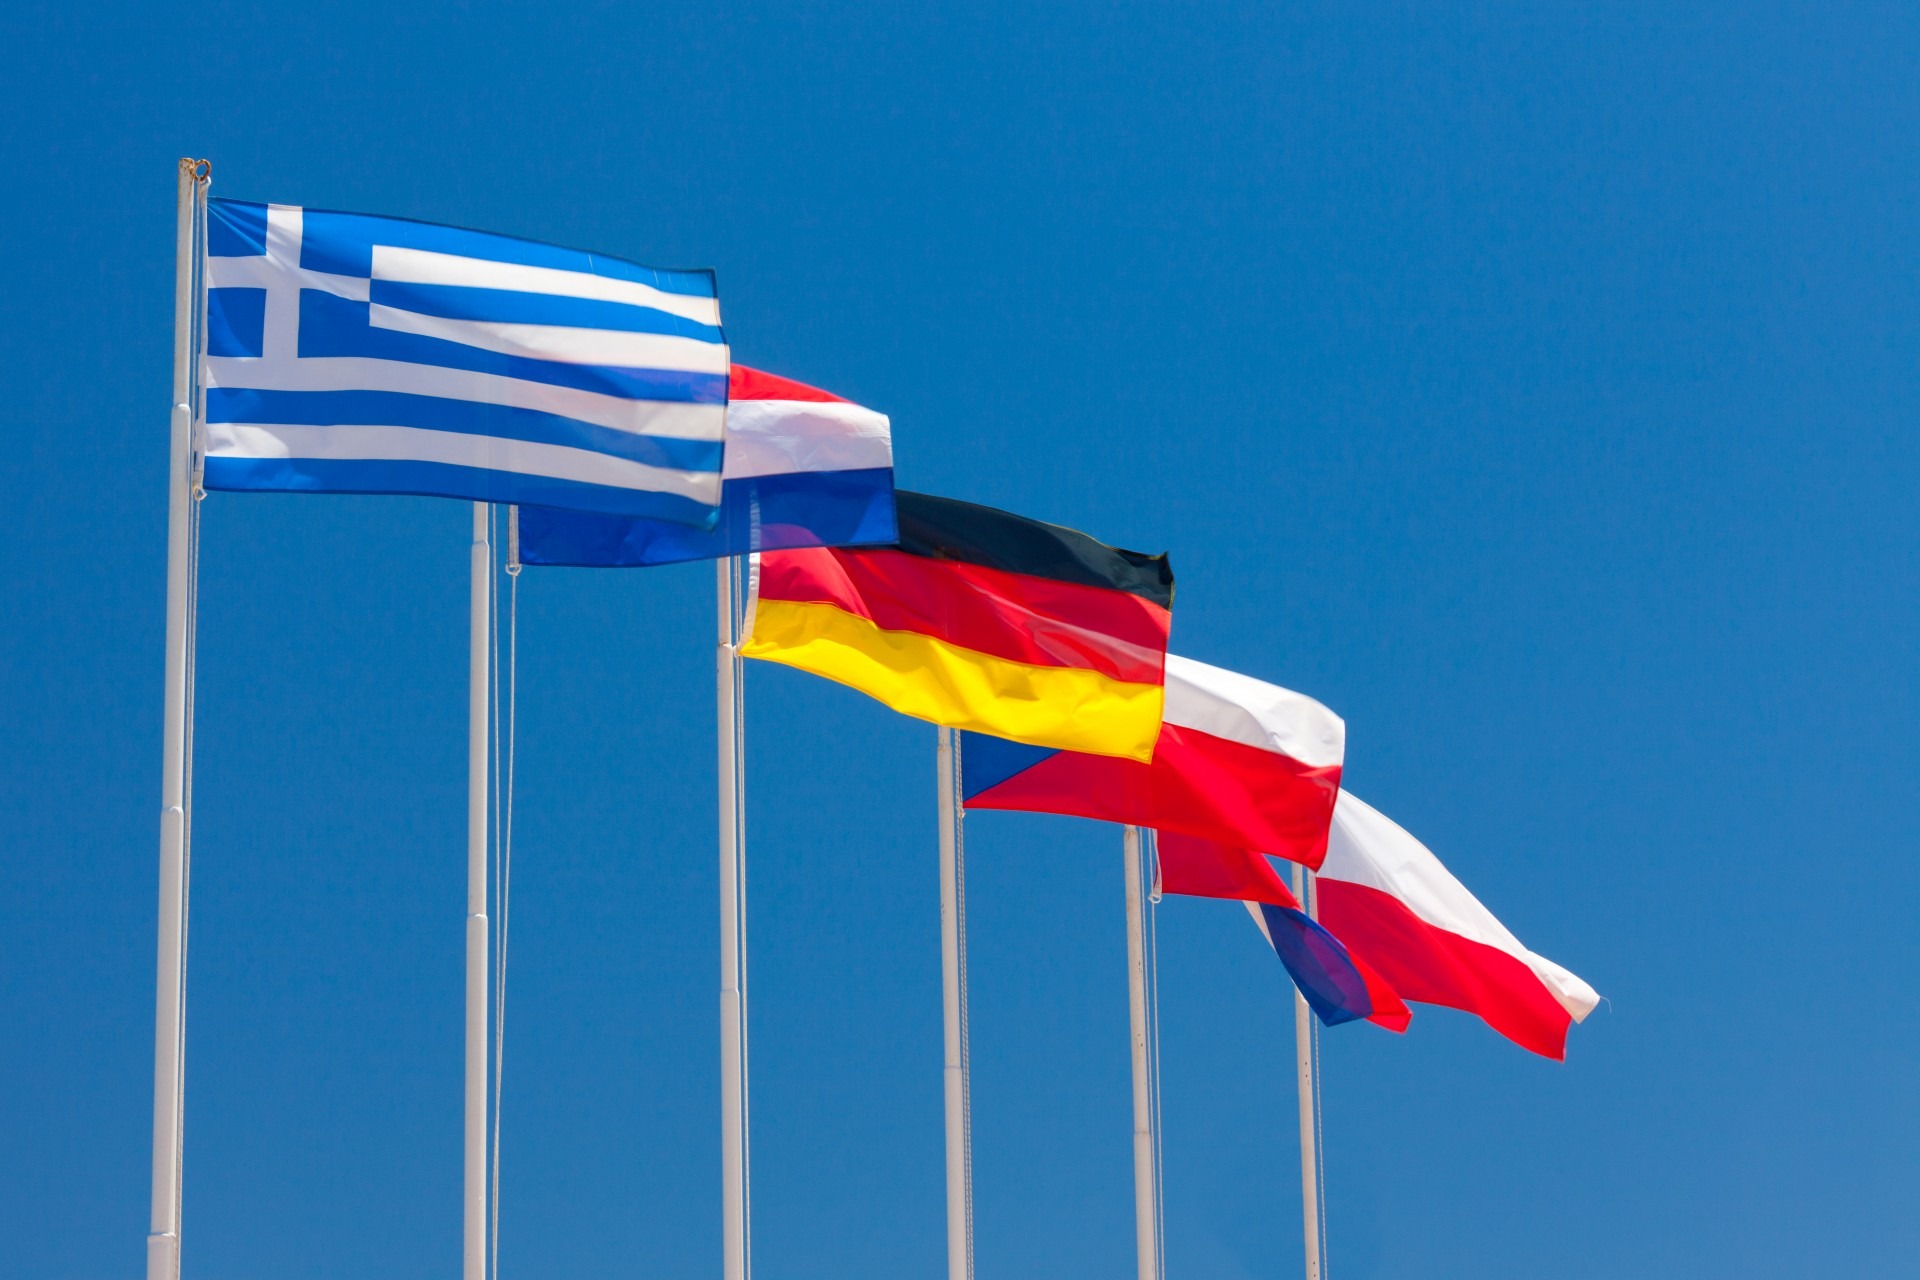
sky, wind, country, sign, europe, red, symbol, flag, blue, fabric, national, greece, germany, culture, state, european, republic, flag of the united states